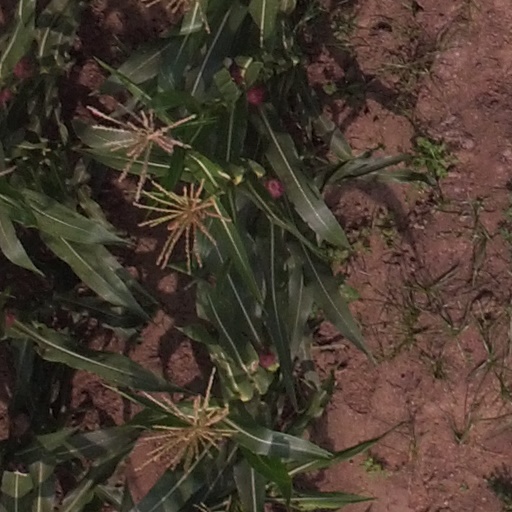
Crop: maize; corn